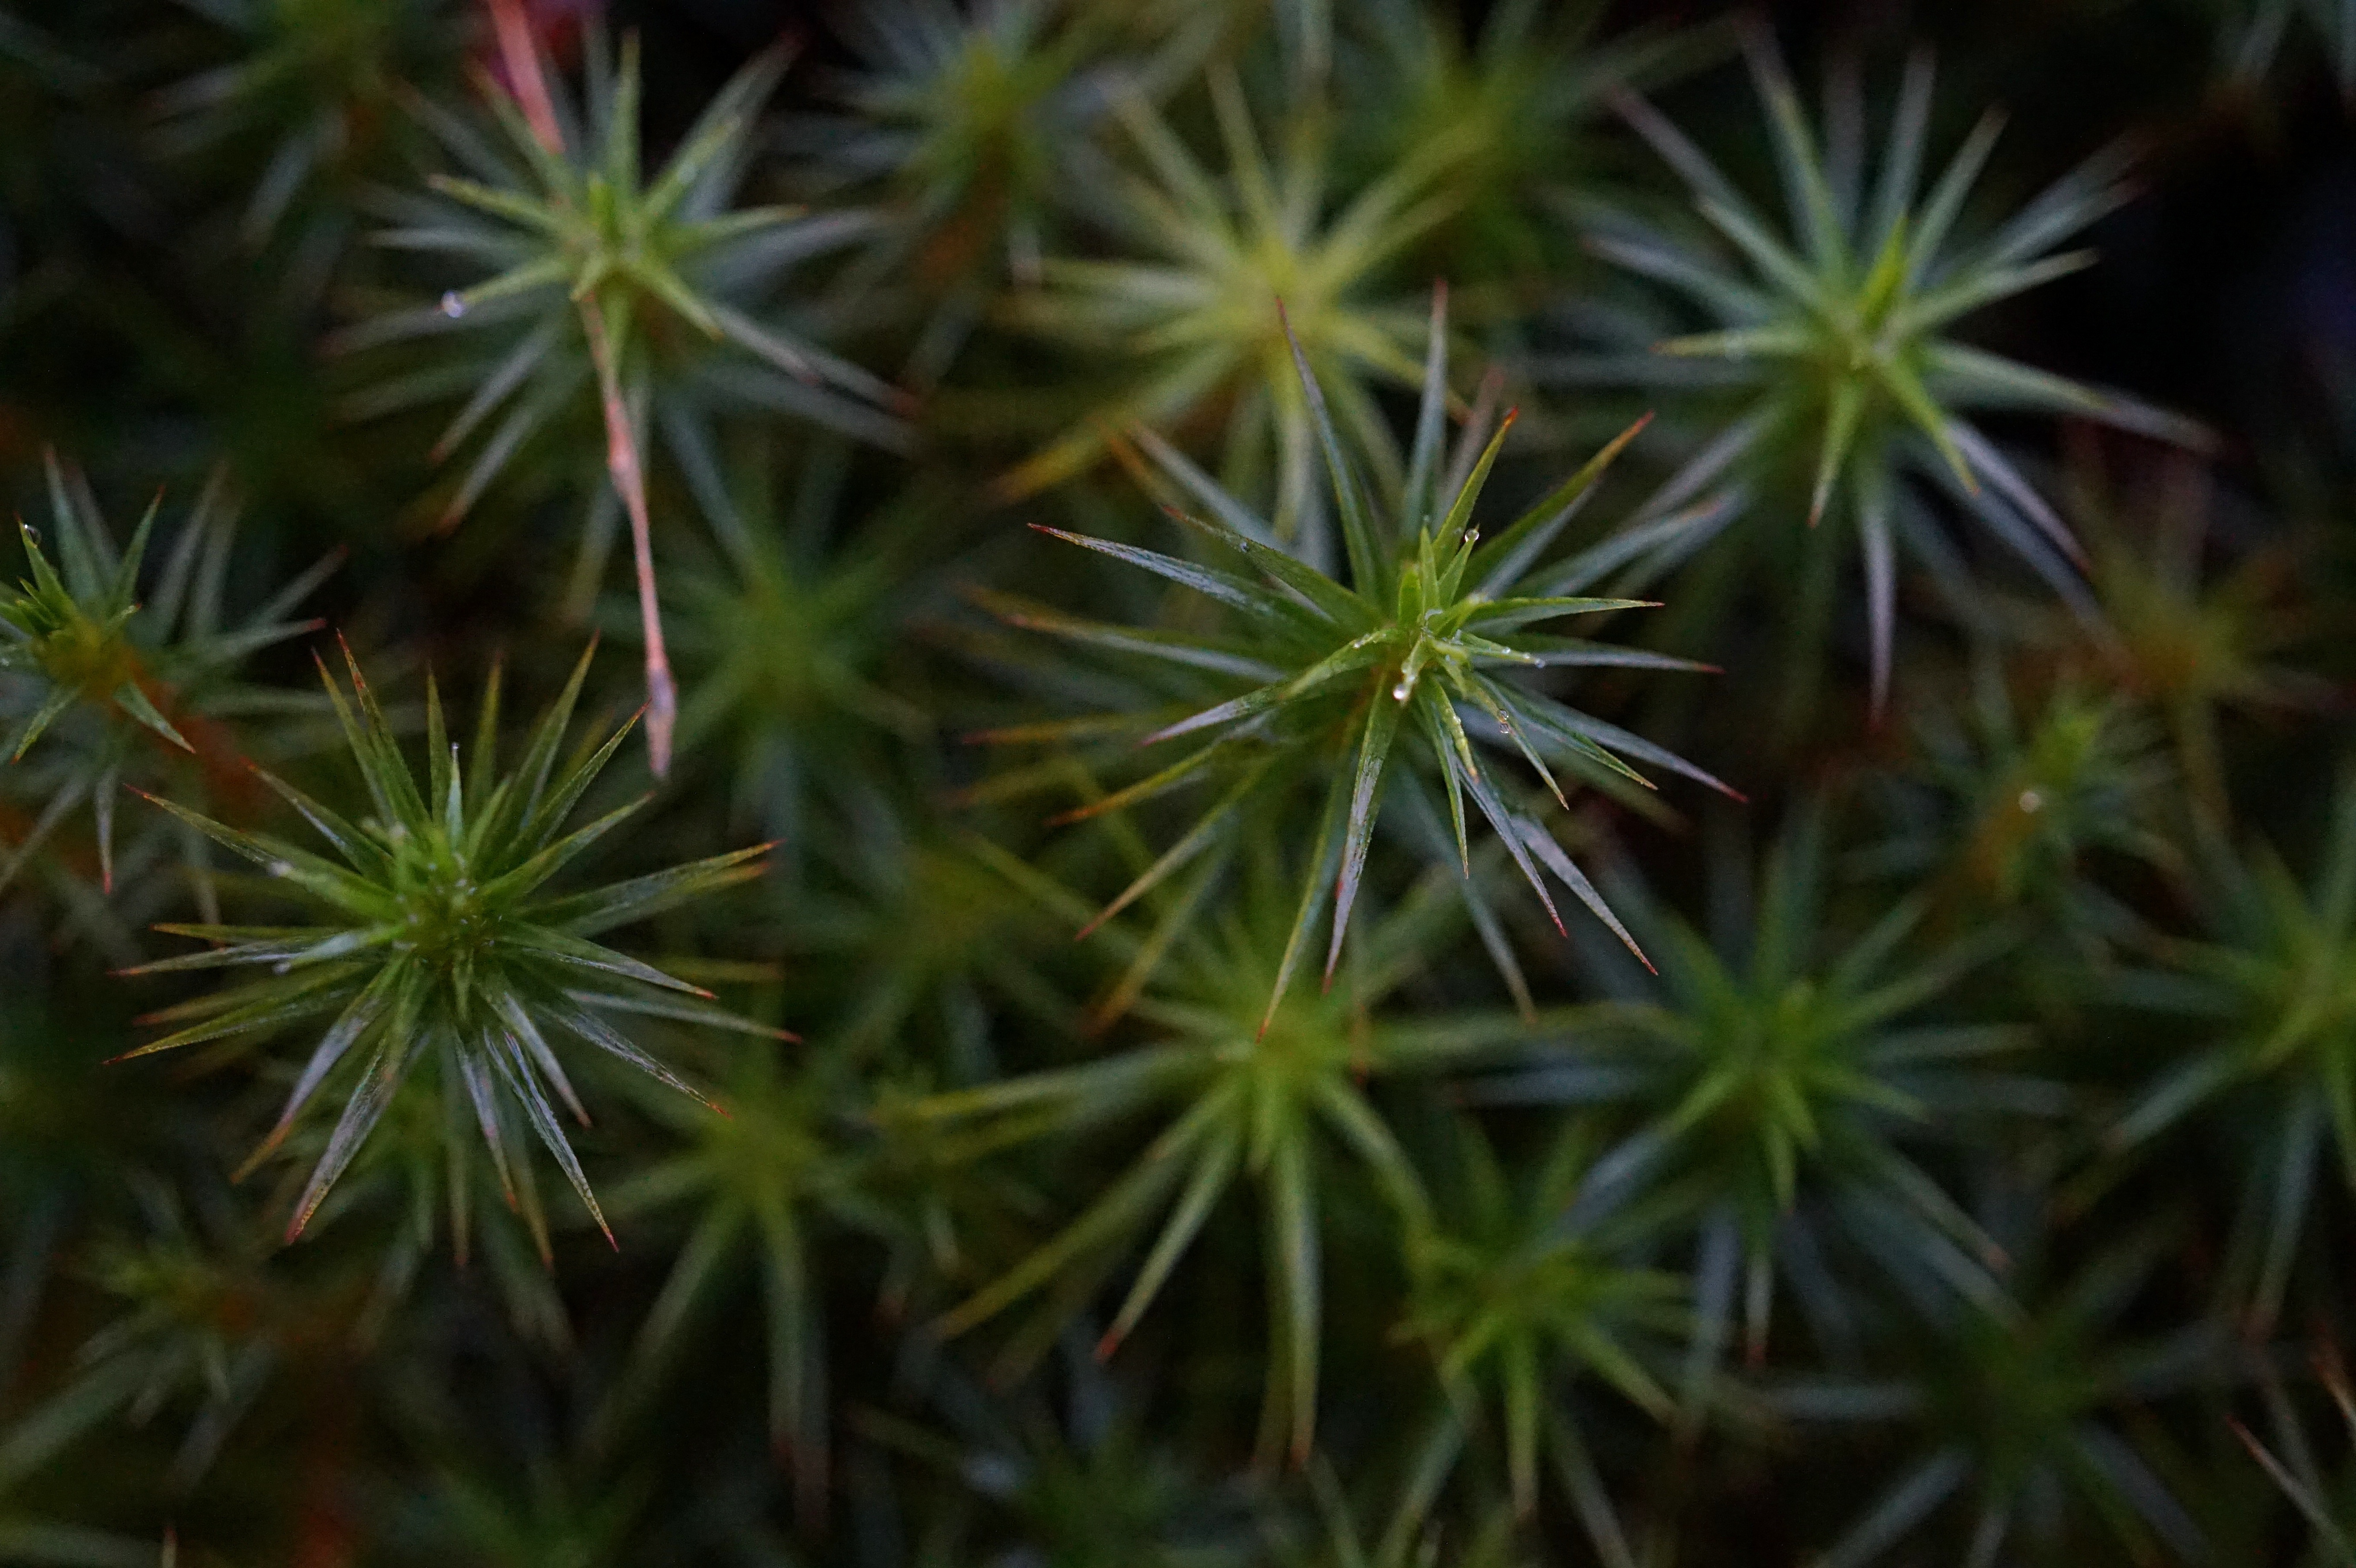
tree, nature, swamp, plant, flower, moss, botany, close, flora, wildflower, moor, wetland, germany, detail, drop of water, macro photography, nature reserve, flowering plant, venn, peat, land plant, thorns spines and prickles